The 2 Sides of the Bed

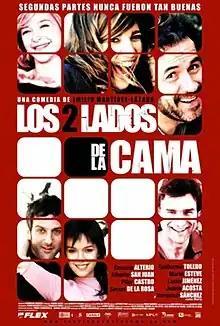
Theatrical release poster

The 2 Sides of the Bed is a 2005 Spanish musical comedy film directed by Emilio Martínez Lázaro and written by David Serrano which stars Ernesto Alterio, Guillermo Toledo, Alberto San Juan, María Esteve, Pilar Castro, Lucía Jiménez, Secun de la Rosa, Juana Acosta and Verónica Sánchez. It is a sequel to the 2002 box-office hit "The Other Side of the Bed".